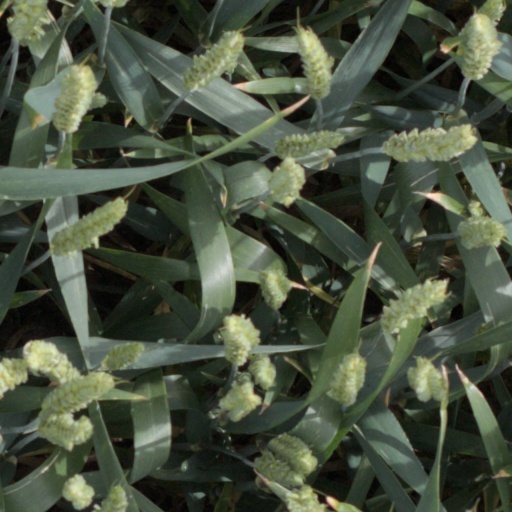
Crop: wheat